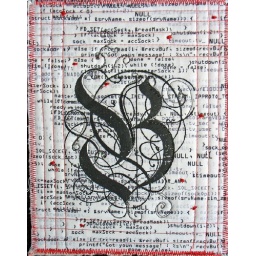
A thermofax screen print in black on commercial fabric.